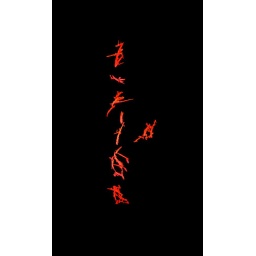
This is created from strands of grass converted to a red hue in photoshop